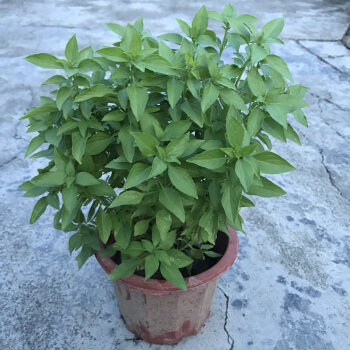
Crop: unknown
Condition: basil